Airports of London

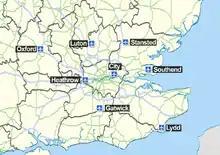
Locations of OXF, LHR, LTN, LGW, LCY, STN, SEN and LYX

Located in Essex, Stansted is London's third-busiest airport and is the fourth-busiest airport in the United Kingdom, behind Gatwick, Heathrow and Manchester Airports. It is the 22nd-busiest airport in Europe and the largest operational base for Ryanair, which is Europe's largest low-cost carrier and the world's largest international airline by number of international passengers. Stansted serves more scheduled European destinations than any other airport in the UK, as well as some destinations further afield. It is the home of Air Harrods, operated by Harrods Aviation. Stansted is considered particularly suitable for use by VIPs, such as Air Force One carrying the President of the United States, Barack Obama, in 2009 and also 2016, also President Donald Trump in 2017 and 2019.